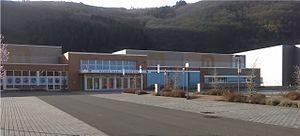
Idar-Oberstein est une ville du district de Birkenfeld, en Rhénanie-Palatinat. La ville sans association est le résultat de réformes administratives et structurelles approfondies des années 1933, 1969 et 1970. La ville de pierres précieuses et de garnison compte près de 30 000 habitants, la municipalité la plus peuplée du district et un centre. Depuis 2016, la municipalité s'intitule village du parc national